Bad Düben

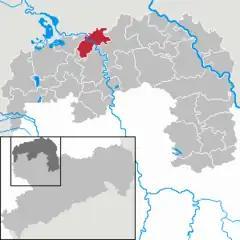
Spa Park Bad Düben

Bad Düben, until 1948 Düben is a town in the district of Nordsachsen in Saxony in Germany. It is situated at the southern end of the Düben Heath Nature Park (Düben Heath), between the rivers Elbe and Mulde, which runs through the city center.